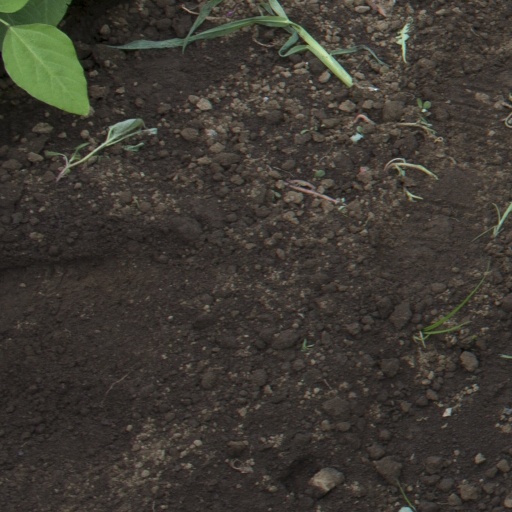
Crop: soybean